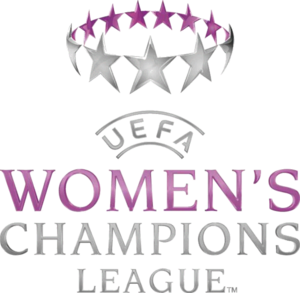
UEFA Women's Champions League
UEFA Women's Champions League er en international fodboldturnering for klubber i kvindefodbold, som spiller i nationer, som er medlem af UEFA. Turneringen blev første gang spillet i 2001-02 under navnet UEFA Women's Cup og skiftede navn til UEFA Women's Champions League i forbindelse med 2009-10-udgaven. Den vigtigste ændring var, at man inkluderede nummer to i de nationale mesterskaber fra otte af de rankede lande, og at finalen blev spillet som en kamp og i den samme by som UEFA Champions League-finalen.